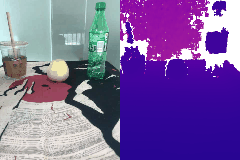
Label: apple